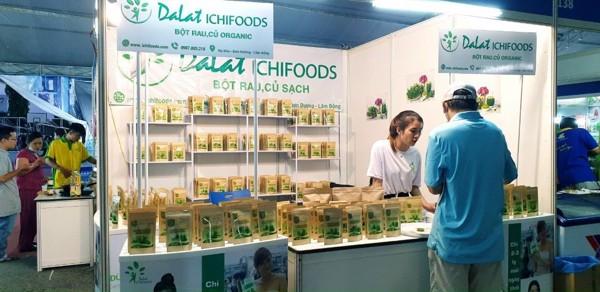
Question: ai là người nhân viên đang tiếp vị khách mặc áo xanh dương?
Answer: cô gái mặc áo trắng